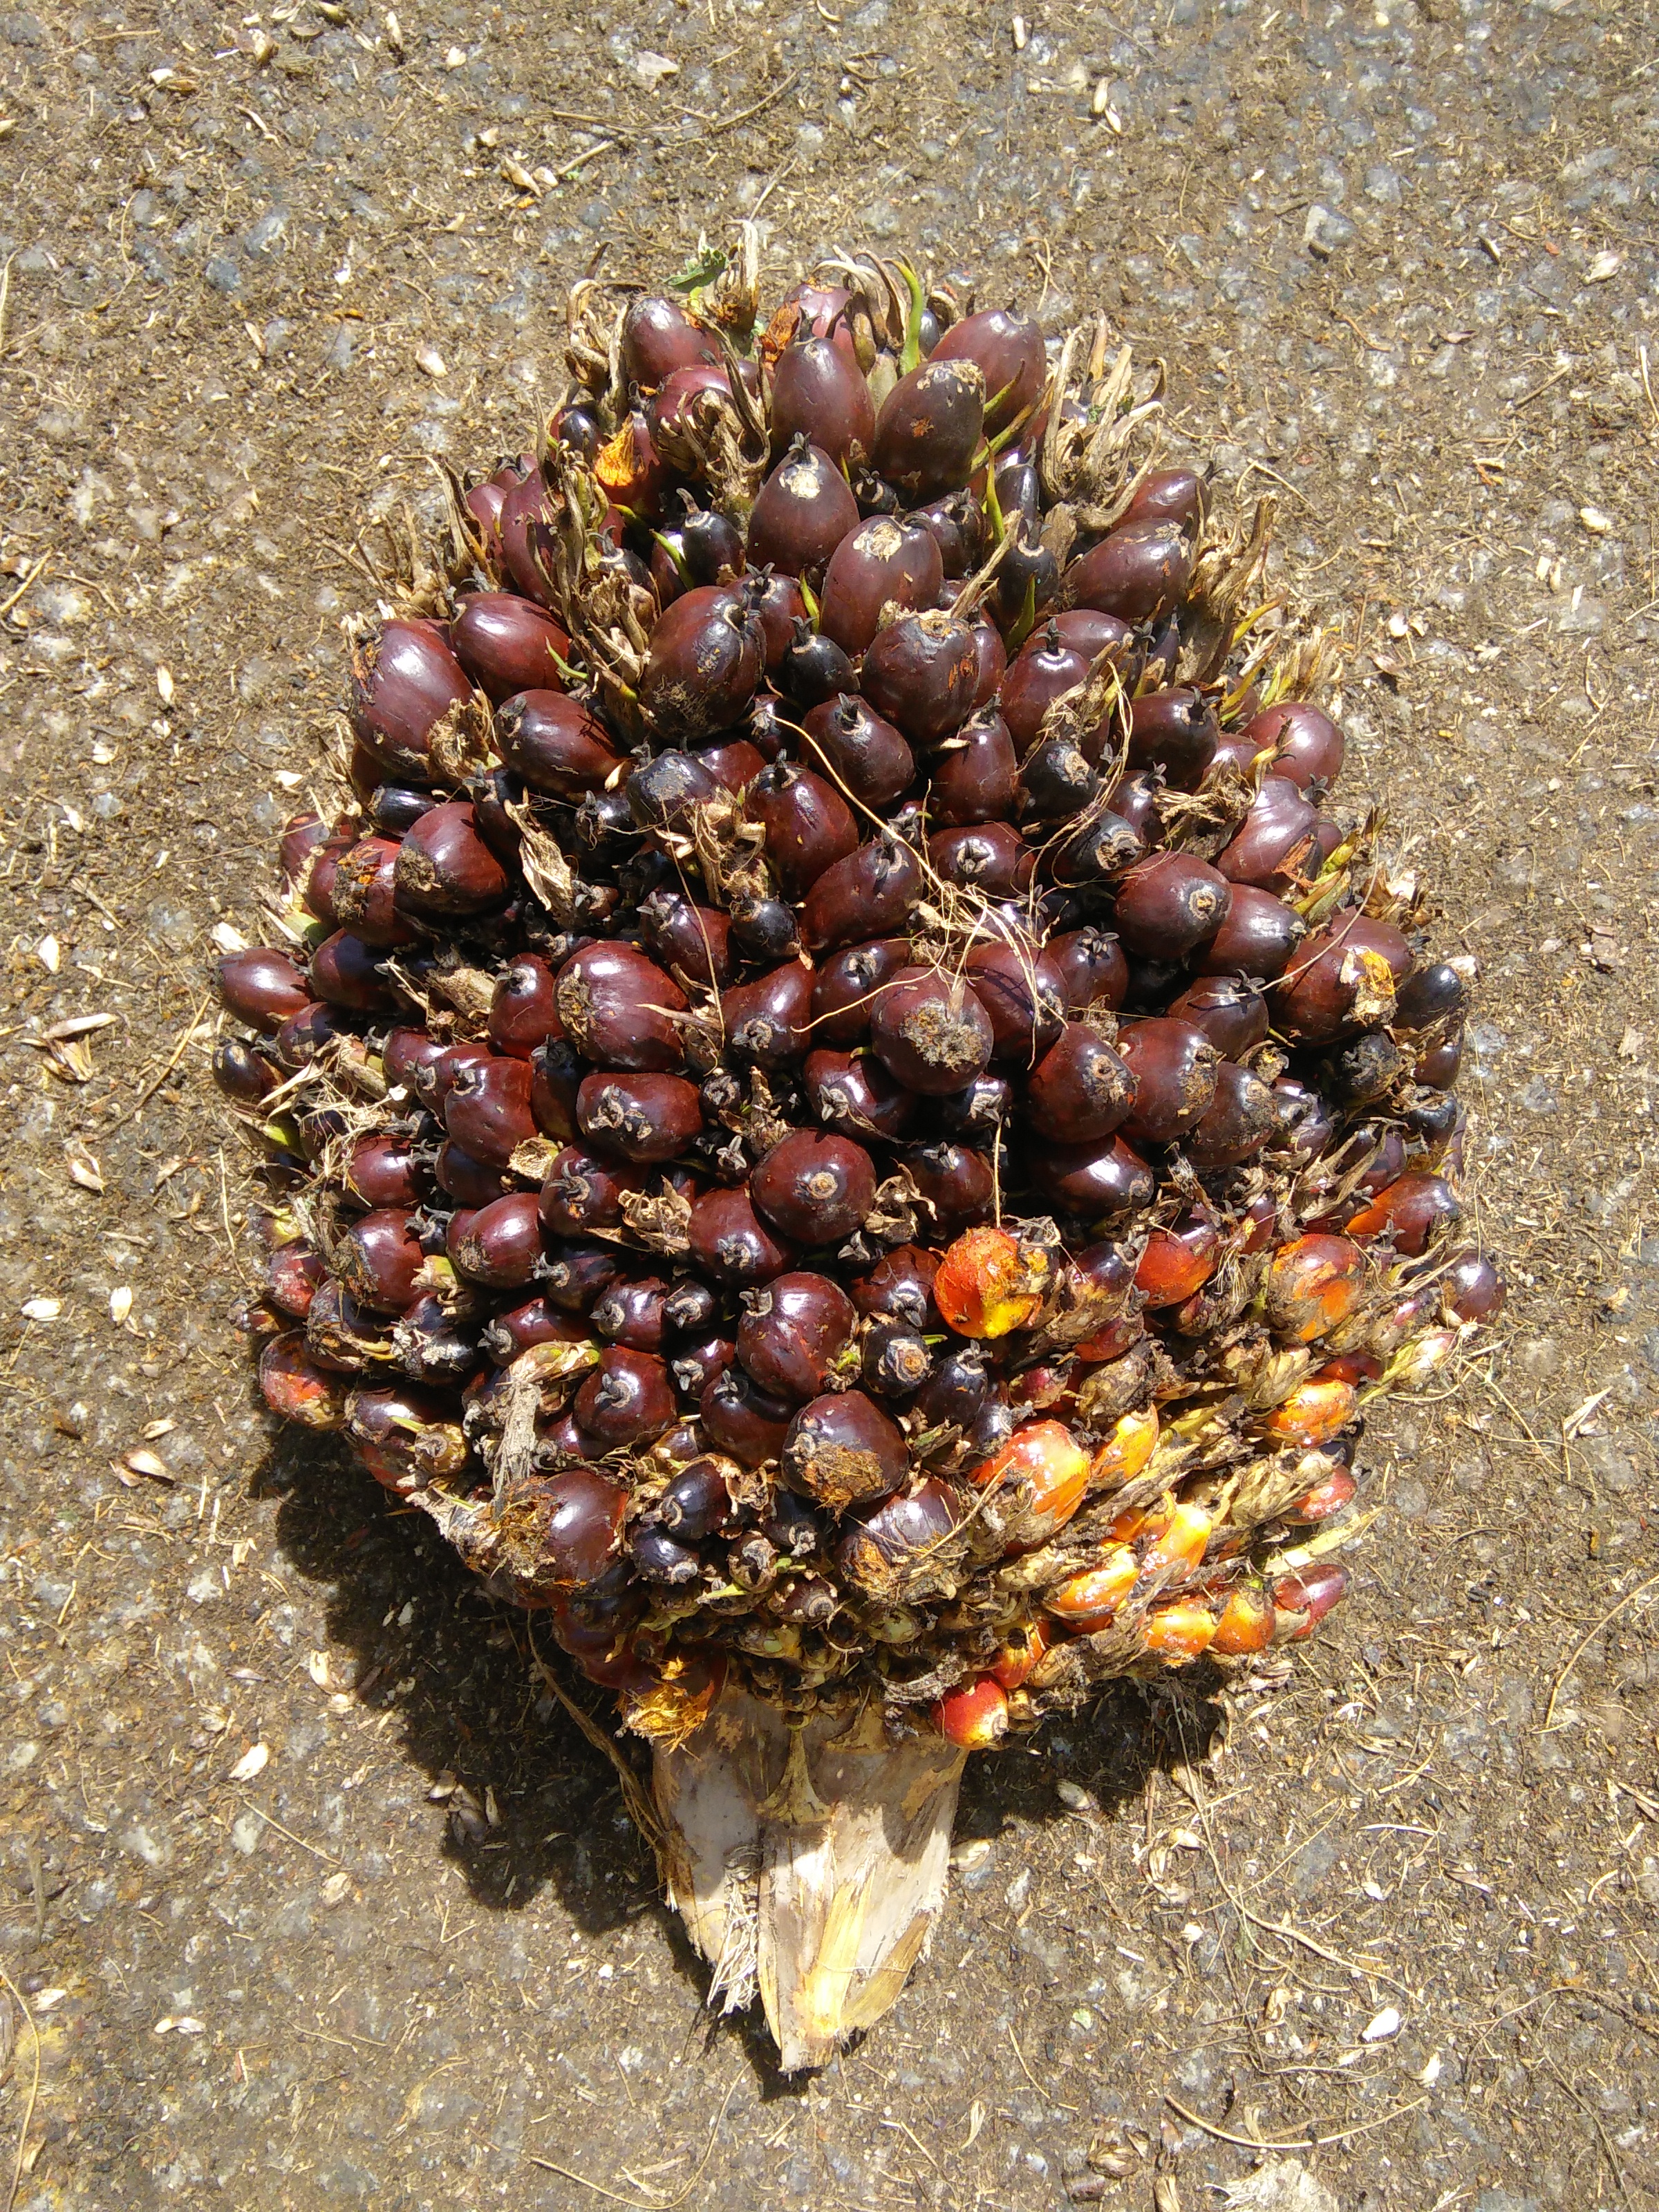
Ripeness: Unripe